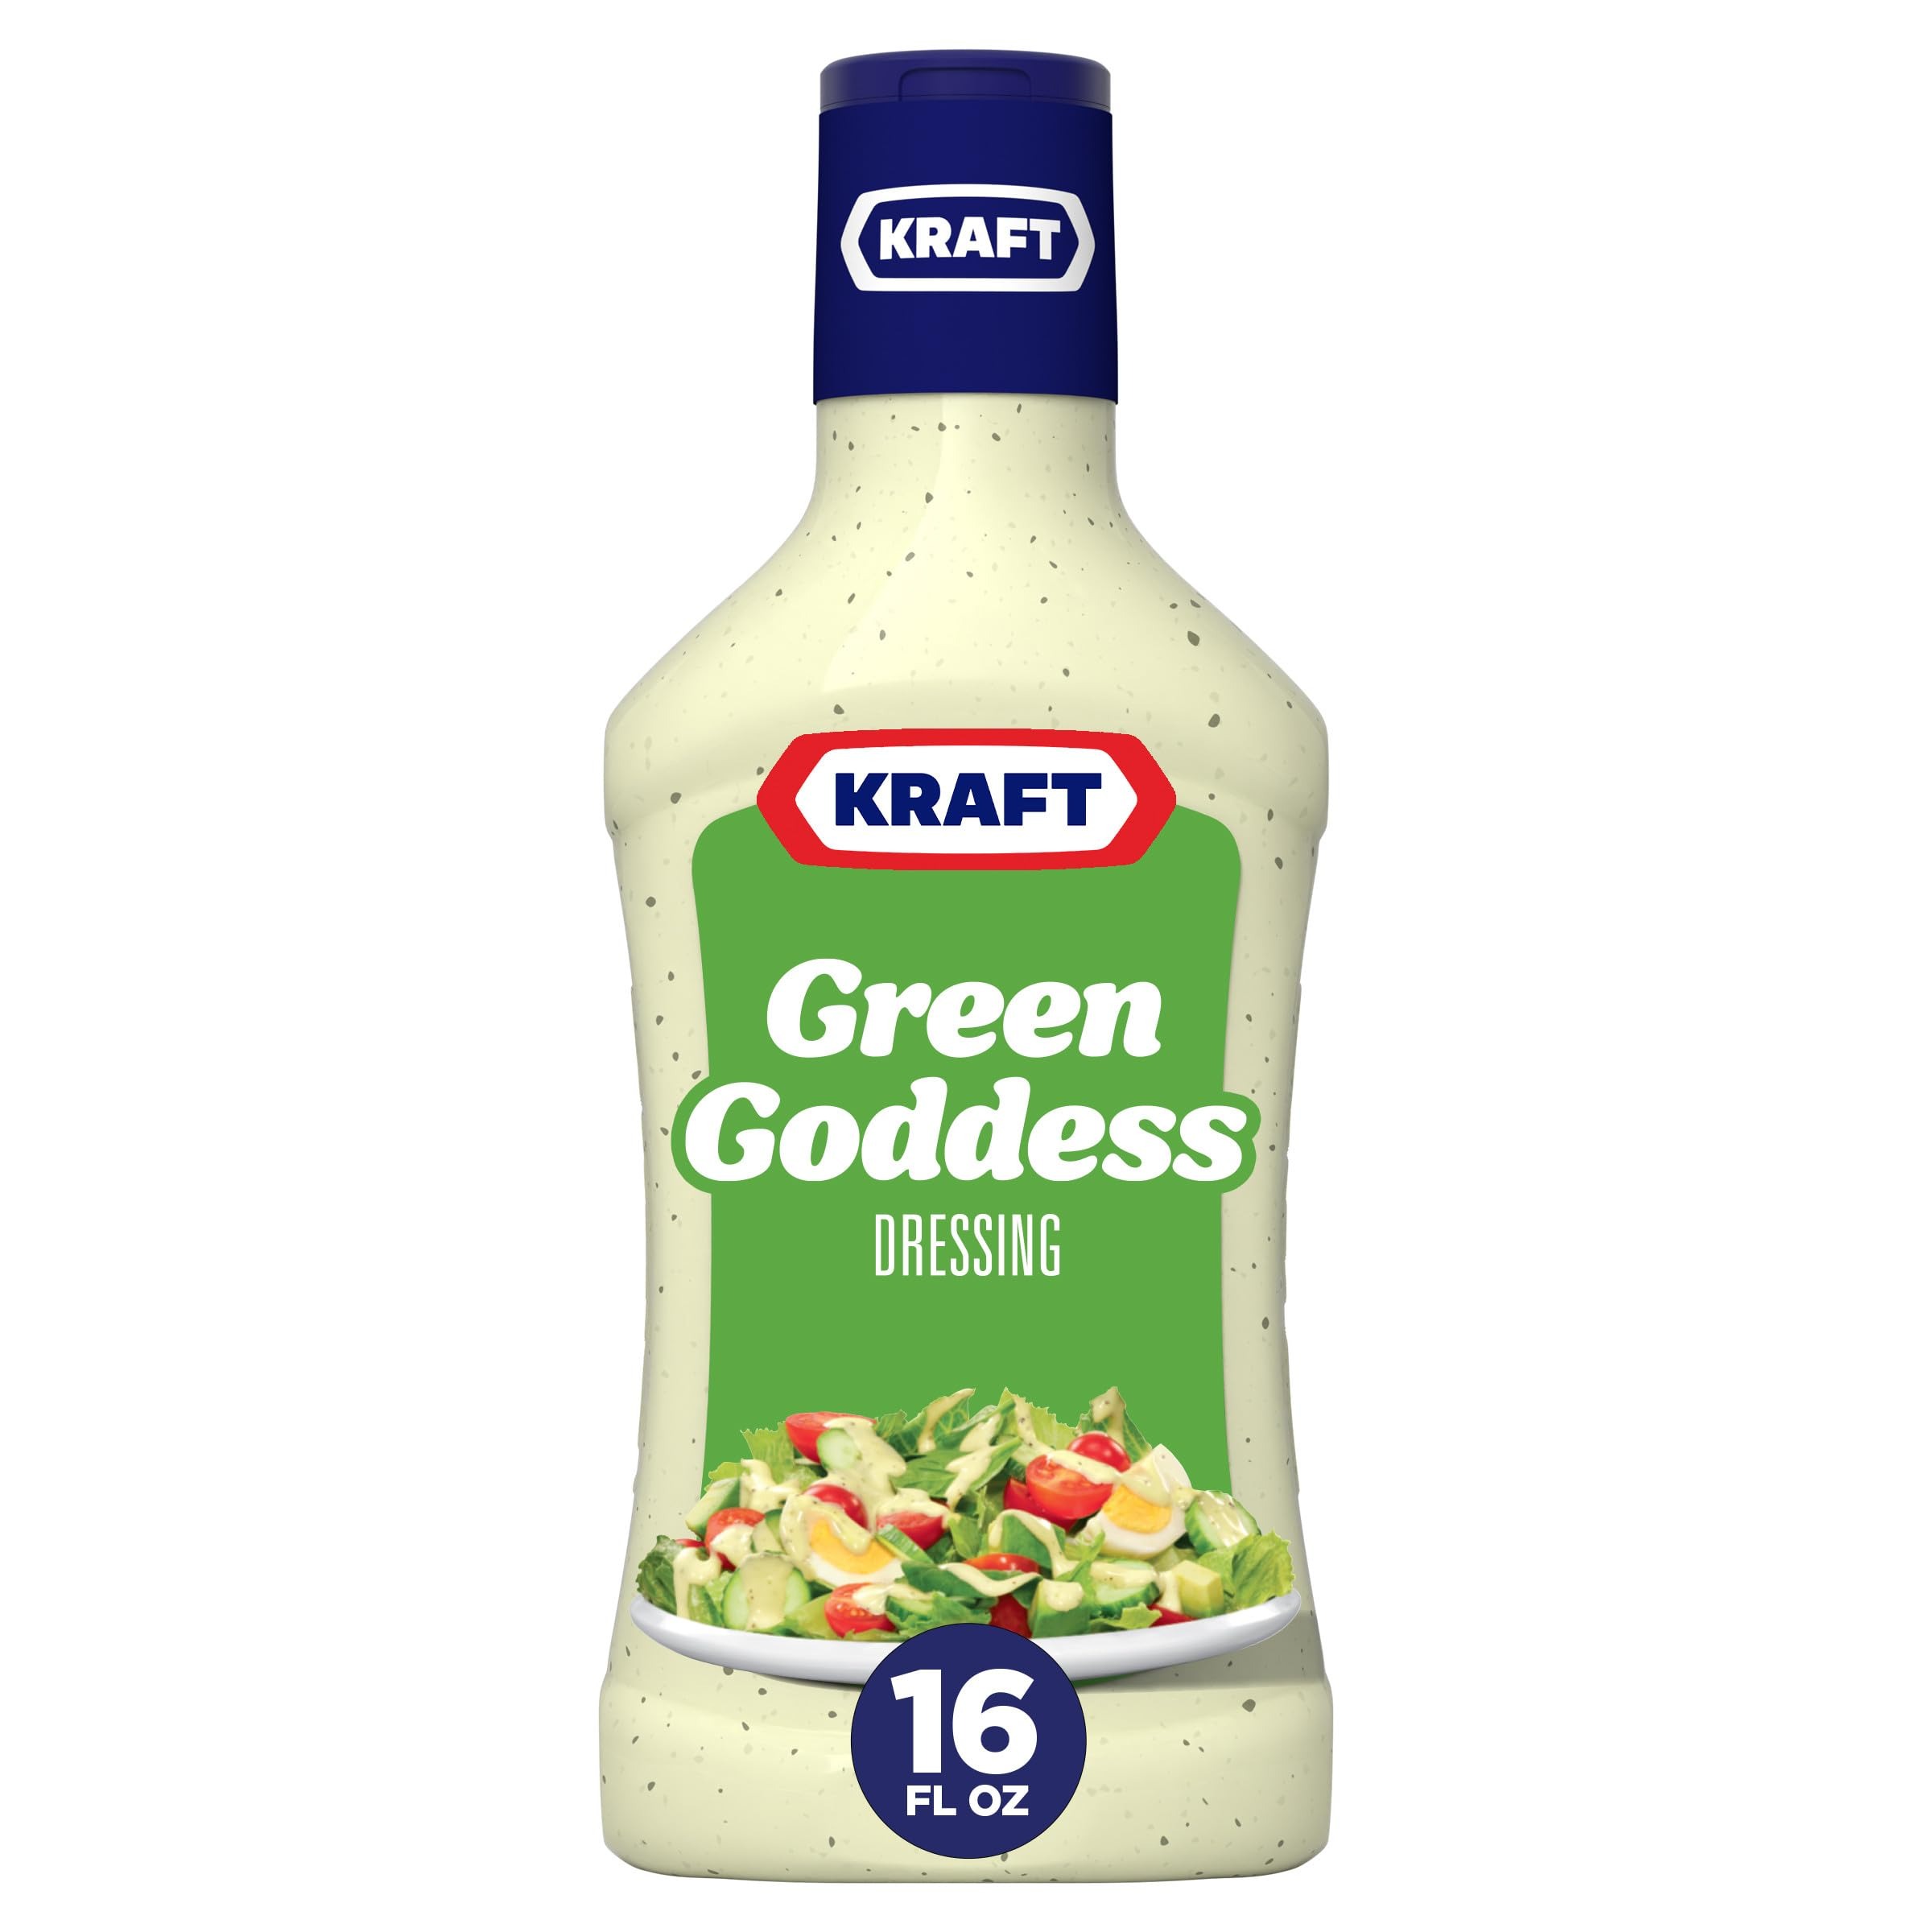
Item Name: Kraft Green Goddess Salad Dressing (16 fl oz Bottle)
Bullet Point 1: Product Type:Salad Dressing
Bullet Point 2: Item Package Dimension:8.382 Centimetersl X4.572 Centimeters W X20.573 Centimeters H
Bullet Point 3: Item Package Weight:1.15 Pounds
Bullet Point 4: Country Of Origin: United States
Value: 16.0
Unit: Fl Oz

Price: 12.12